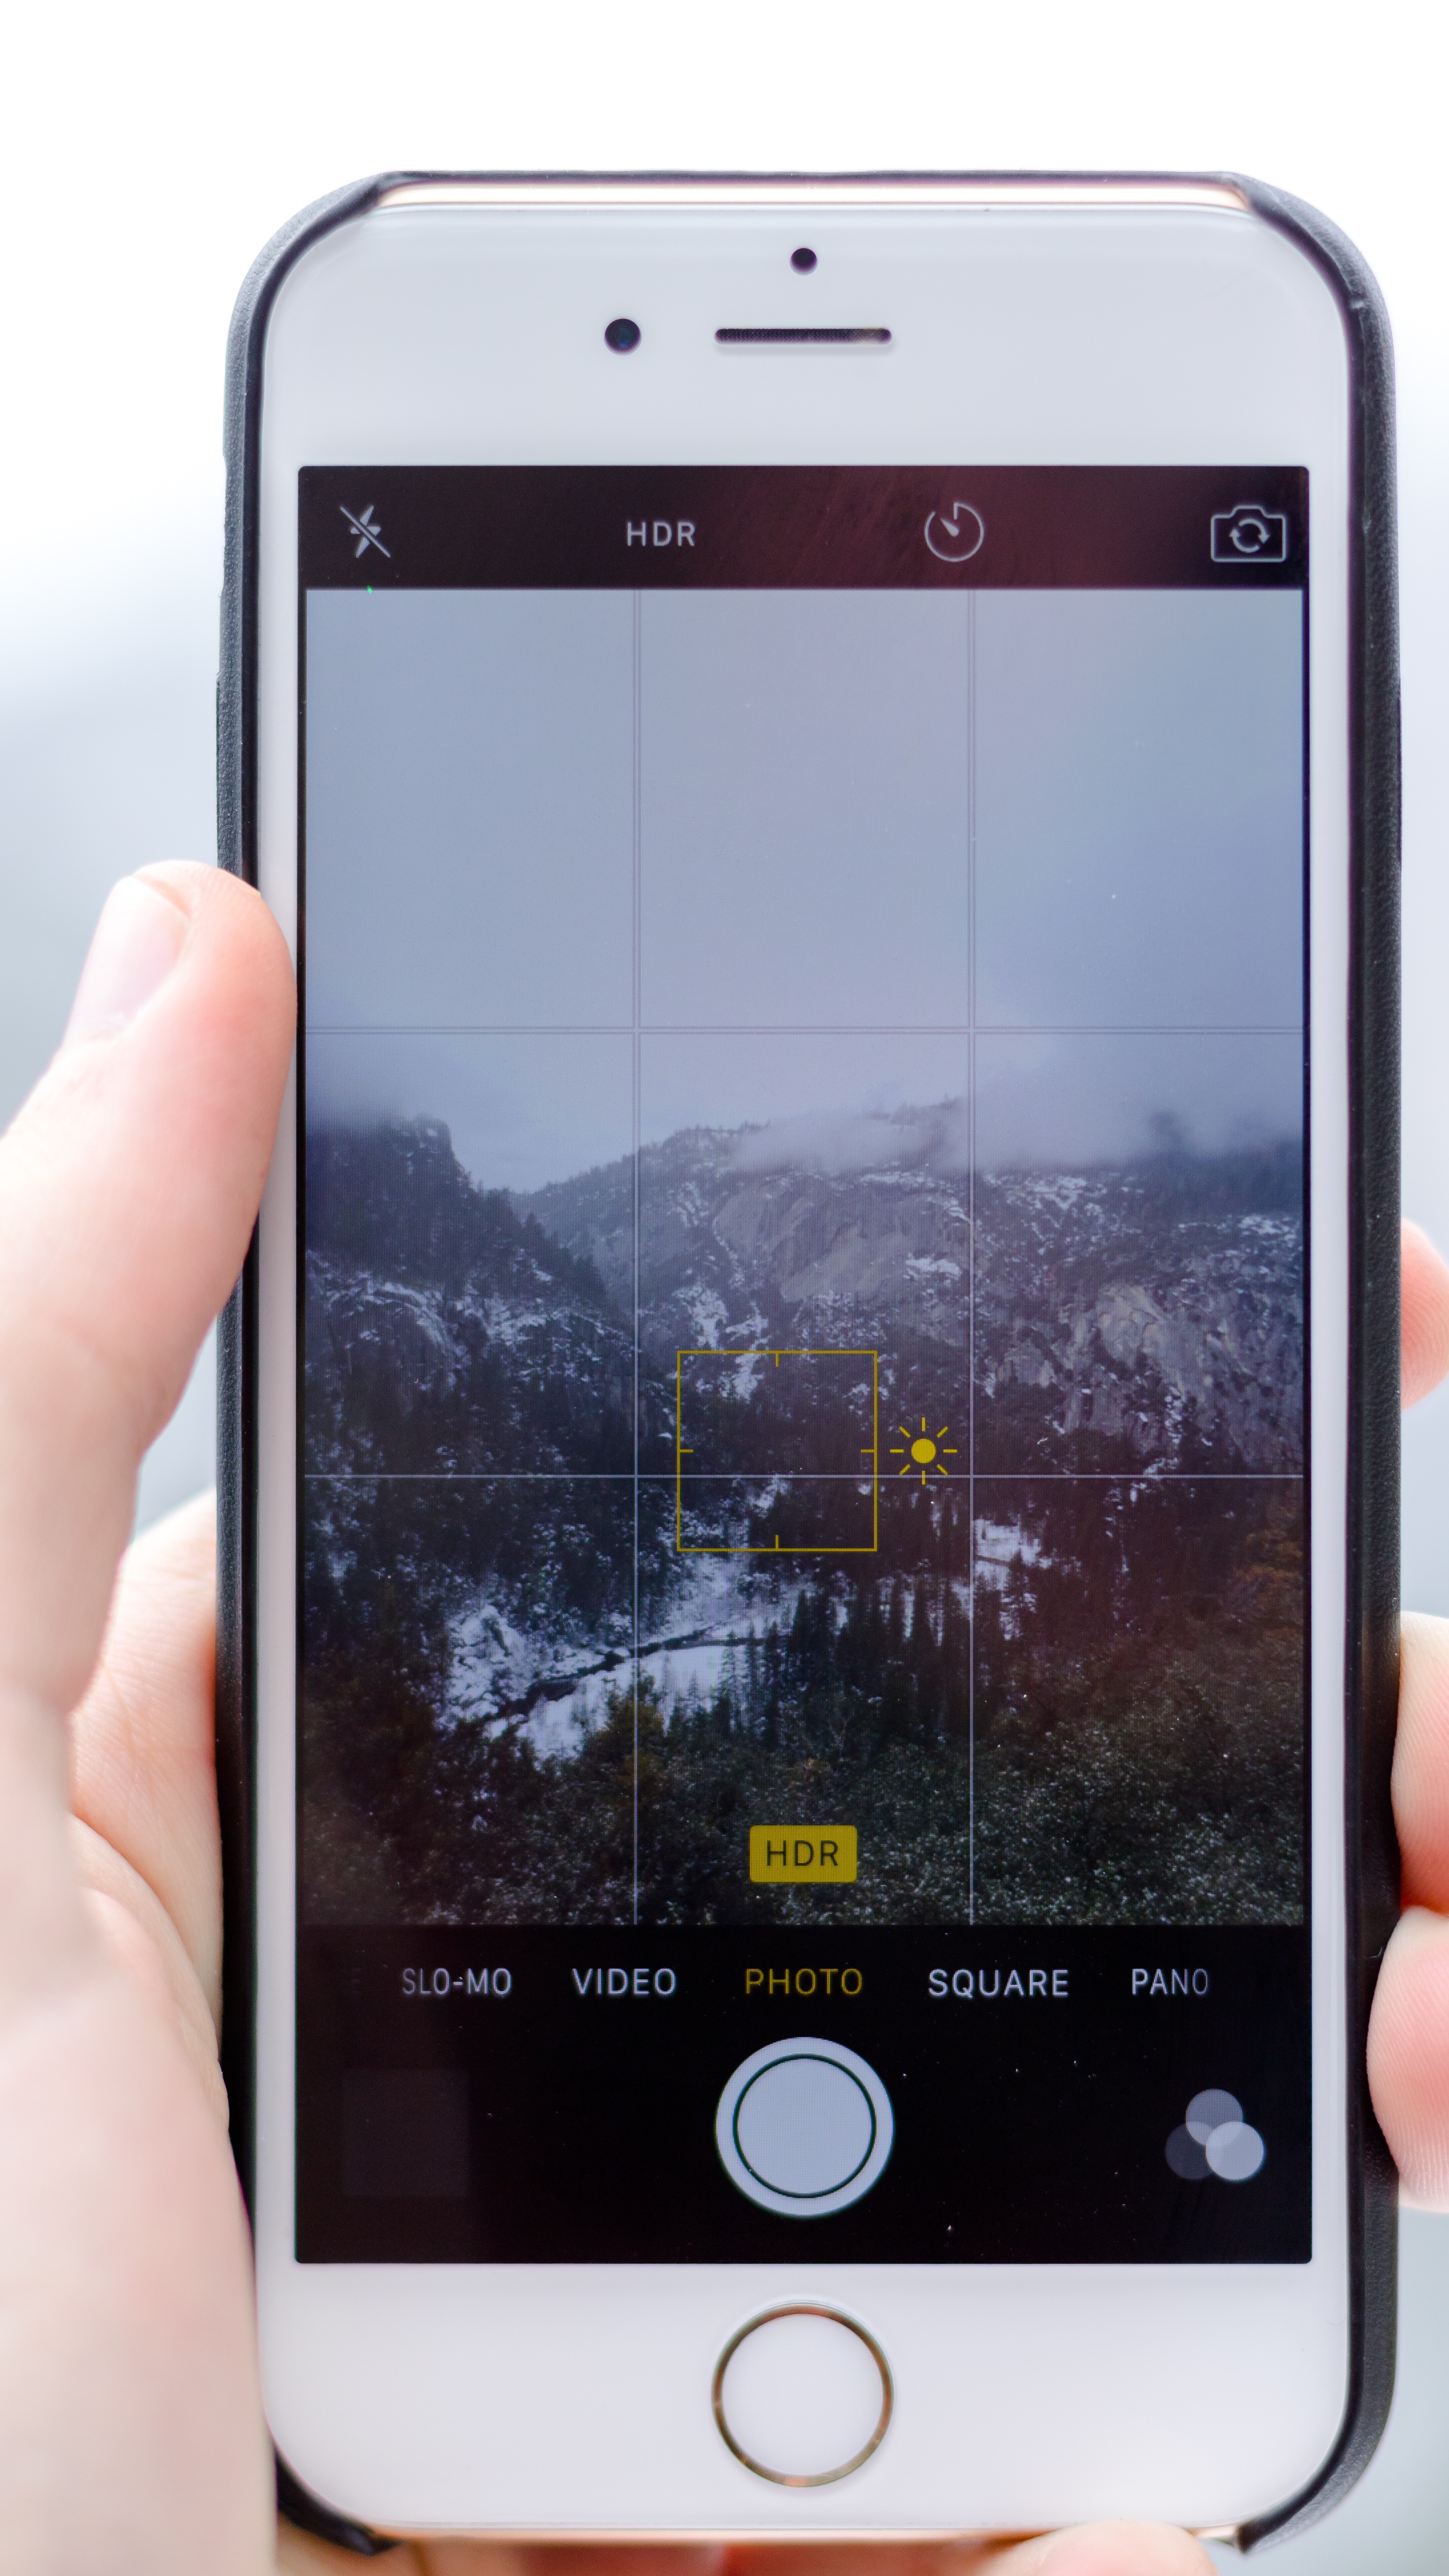
smartphone, technology, telephone, gadget, mobile phone, font, multimedia, pda, electronic device, portable communications device, communication device, feature phone